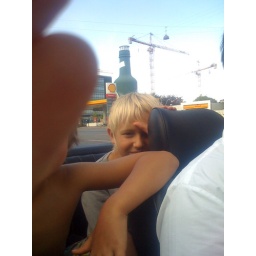
under open skies in the Mercedes on our way back home from the beach